Singapore strategy

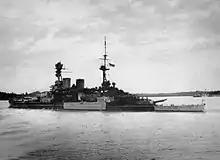
a warship

In July 1941, the Japanese occupied Cam Ranh Bay in French Indochina, which the British fleet had hoped to use on its northward drive, which put the Japanese much closer to Singapore. As diplomatic relations with Japan worsened, in August 1941, the Admiralty and the Chiefs of Staff began considering what ships could be sent. The Chiefs of Staff decided to recommend be sent to the Far East from the Mediterranean, followed by four s that were refitting at home and in the United States; "Barham" was sunk by a German U-boat in November 1941. Three weeks later the remaining two battleships at Alexandria, and were seriously damaged by Italian human torpedoes. While no more destroyers or cruisers were available, the Admiralty decided that an aircraft carrier, the small HMS "Eagle" could be sent.